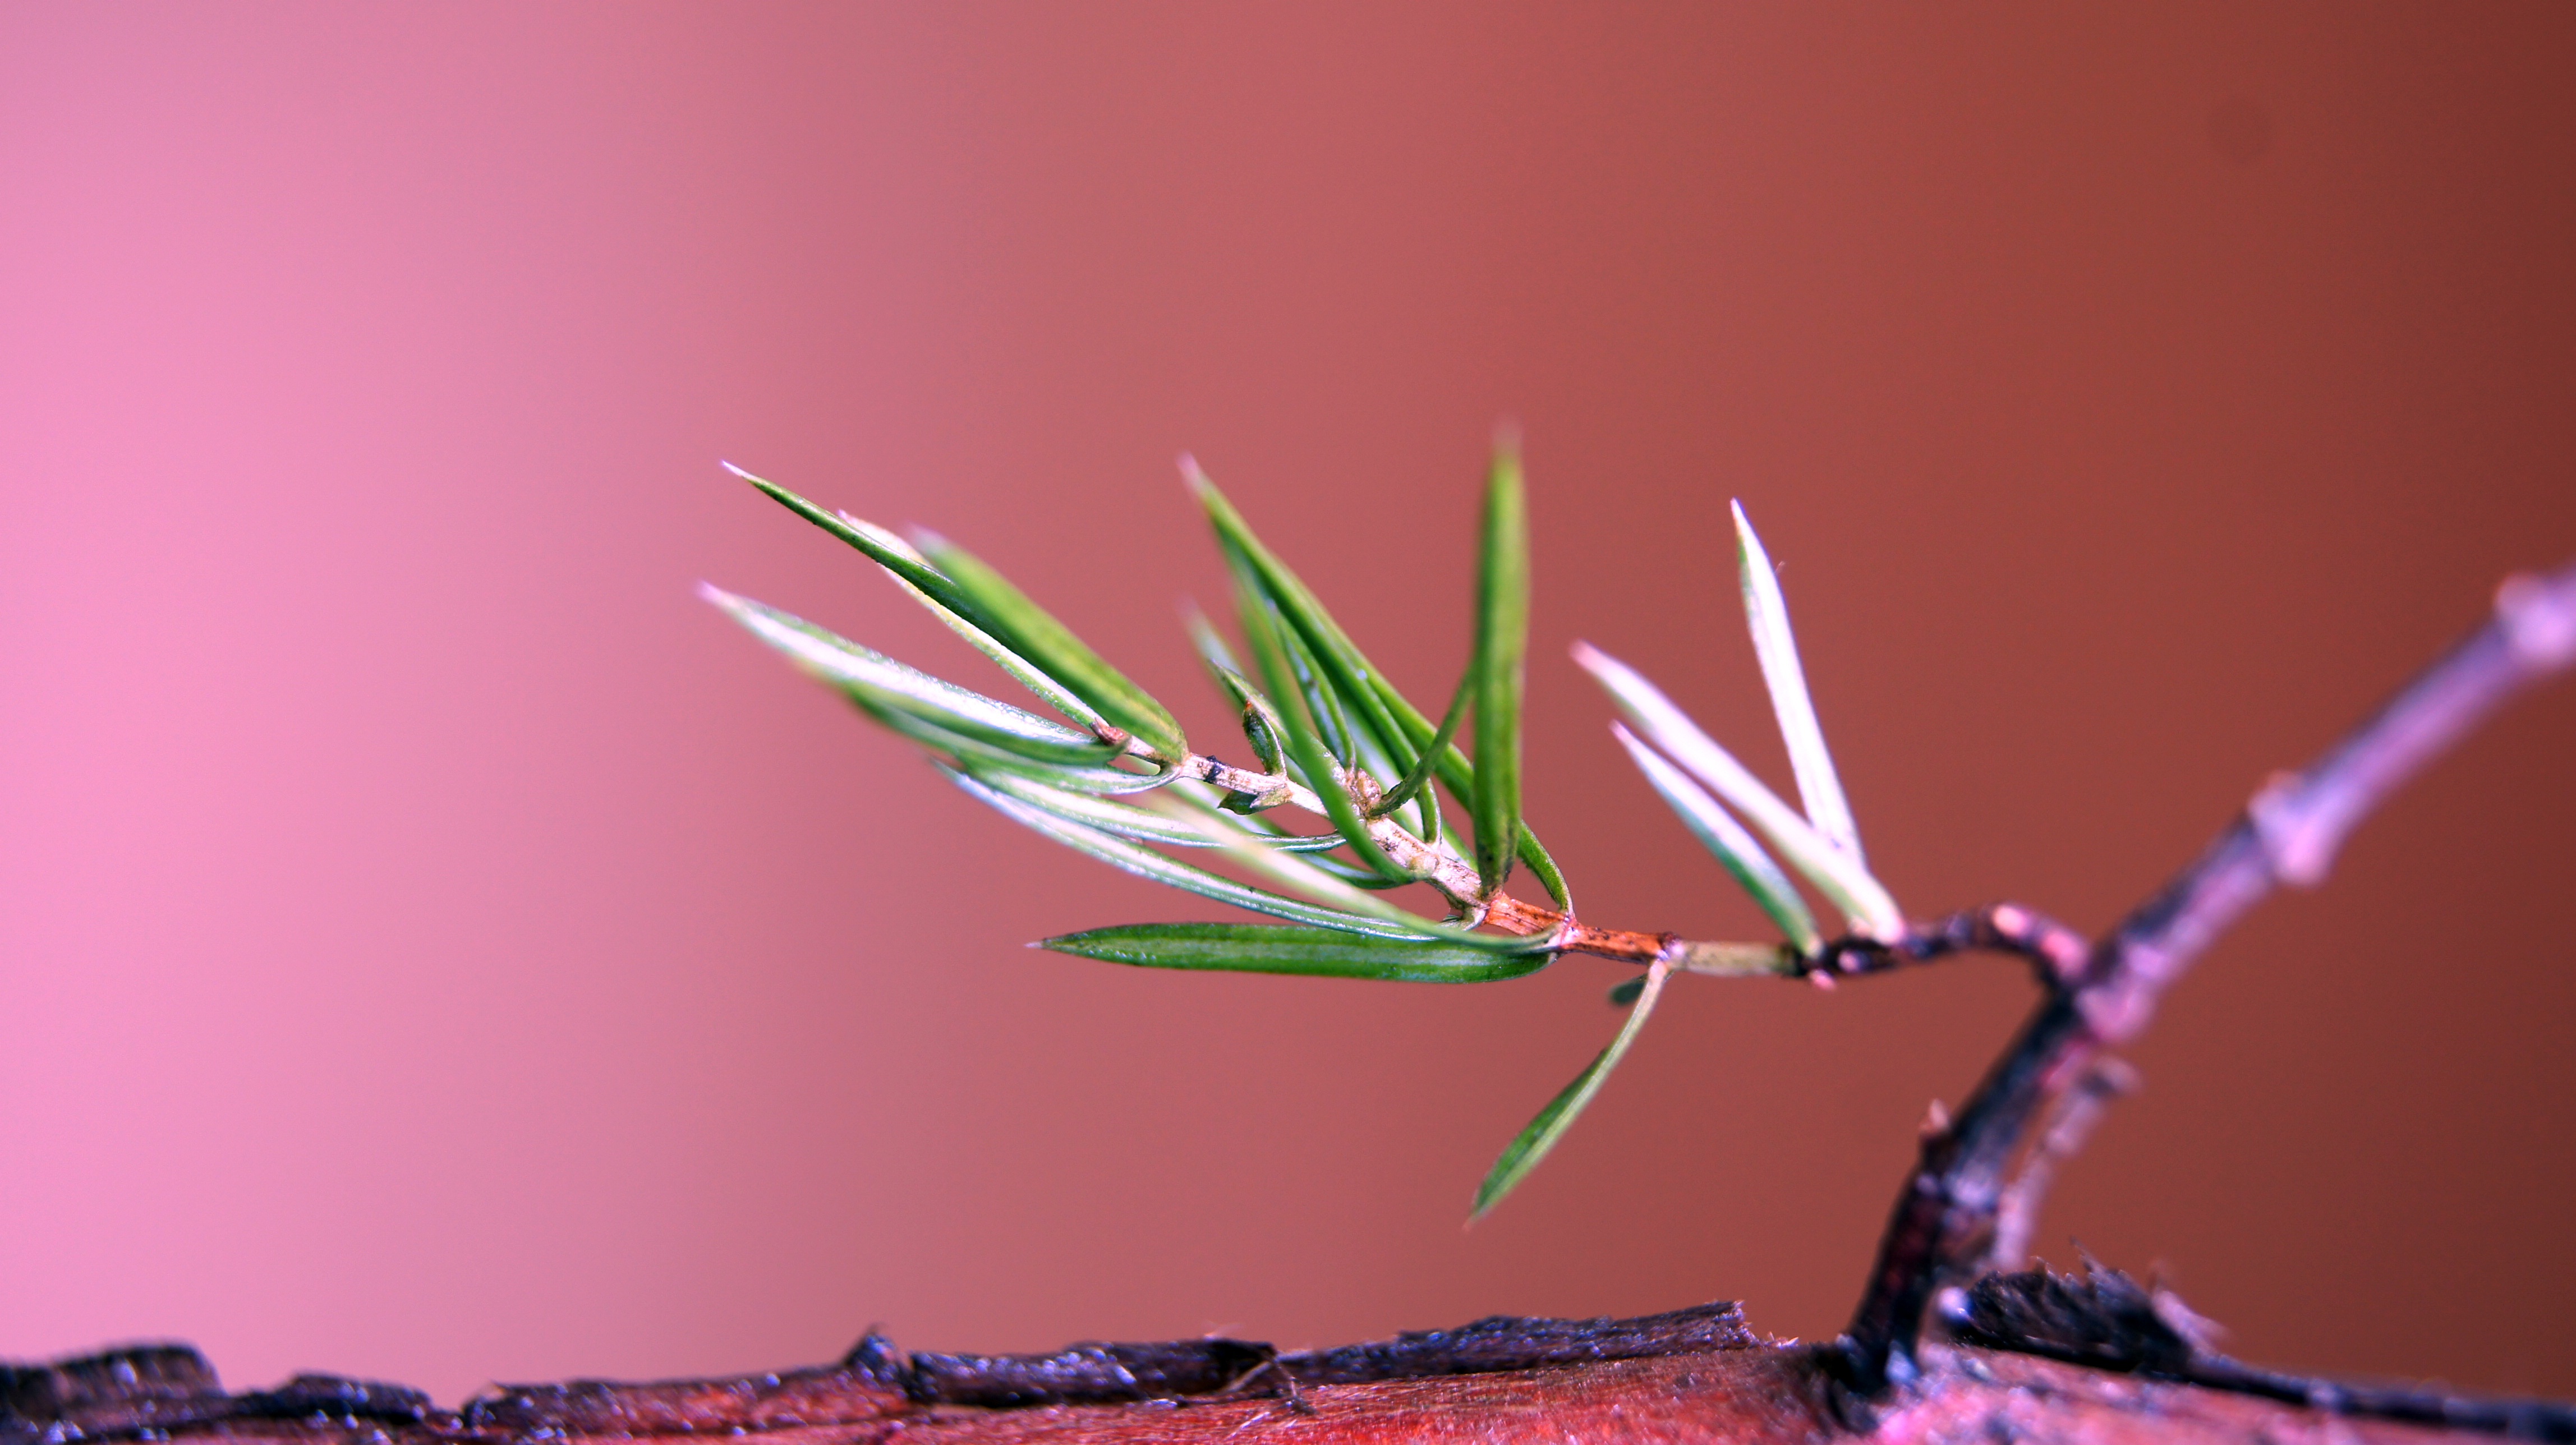
grass, branch, plant, photography, leaf, flower, green, red, color, pink, flora, twig, close up, sprig, macro photography, plant stem, computer wallpaper, a wild shrub, juniper pins